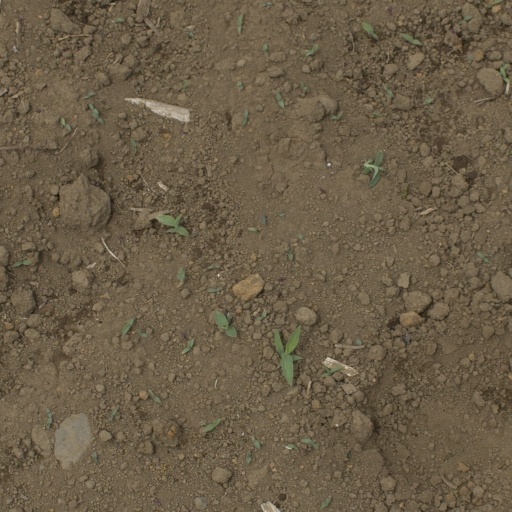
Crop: Jerusalem artichoke